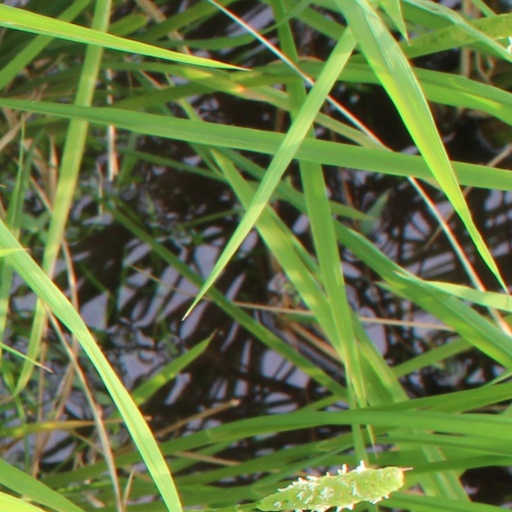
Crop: rice